Adam Hrycaniuk

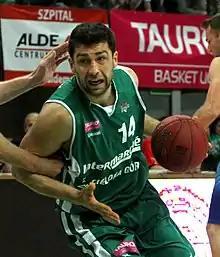
Hrycaniuk with Zielona Góra in 2013

Adam Hrycaniuk (born 15 March 1984) is a Polish professional basketball player for Arka Gdynia of the Polish Basketball League.